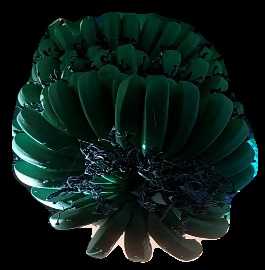
Variety: pachbale
Grade: grade1